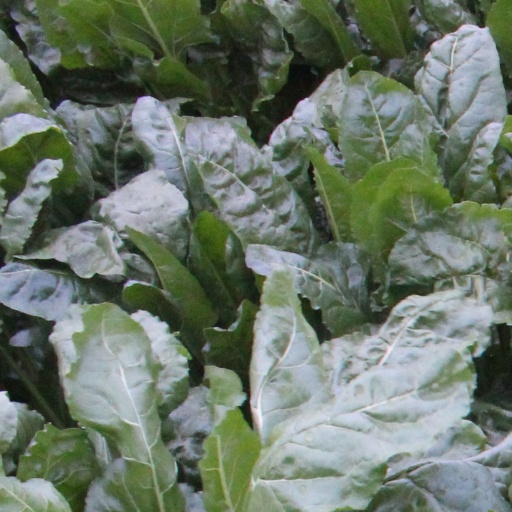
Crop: sugar beet